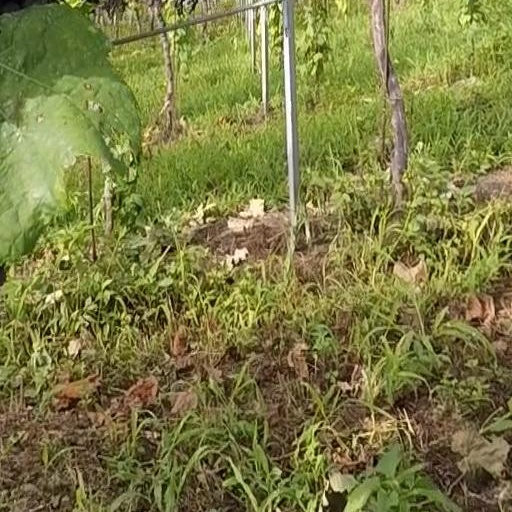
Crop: grape